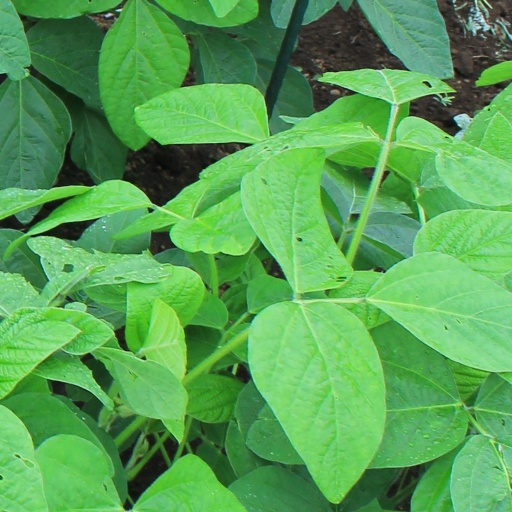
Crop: soybean